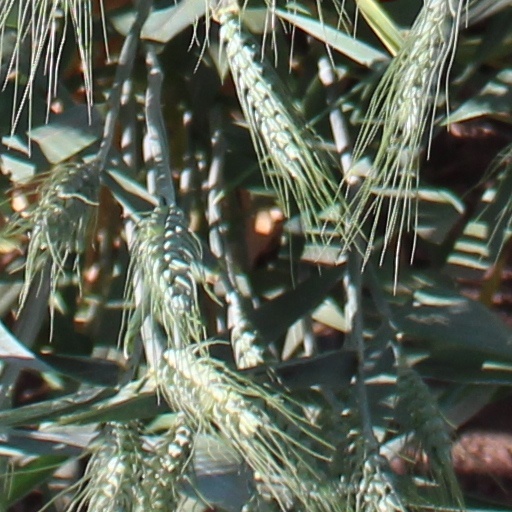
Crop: wheat